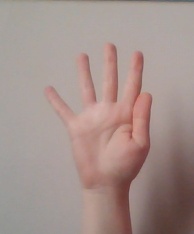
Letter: sheen